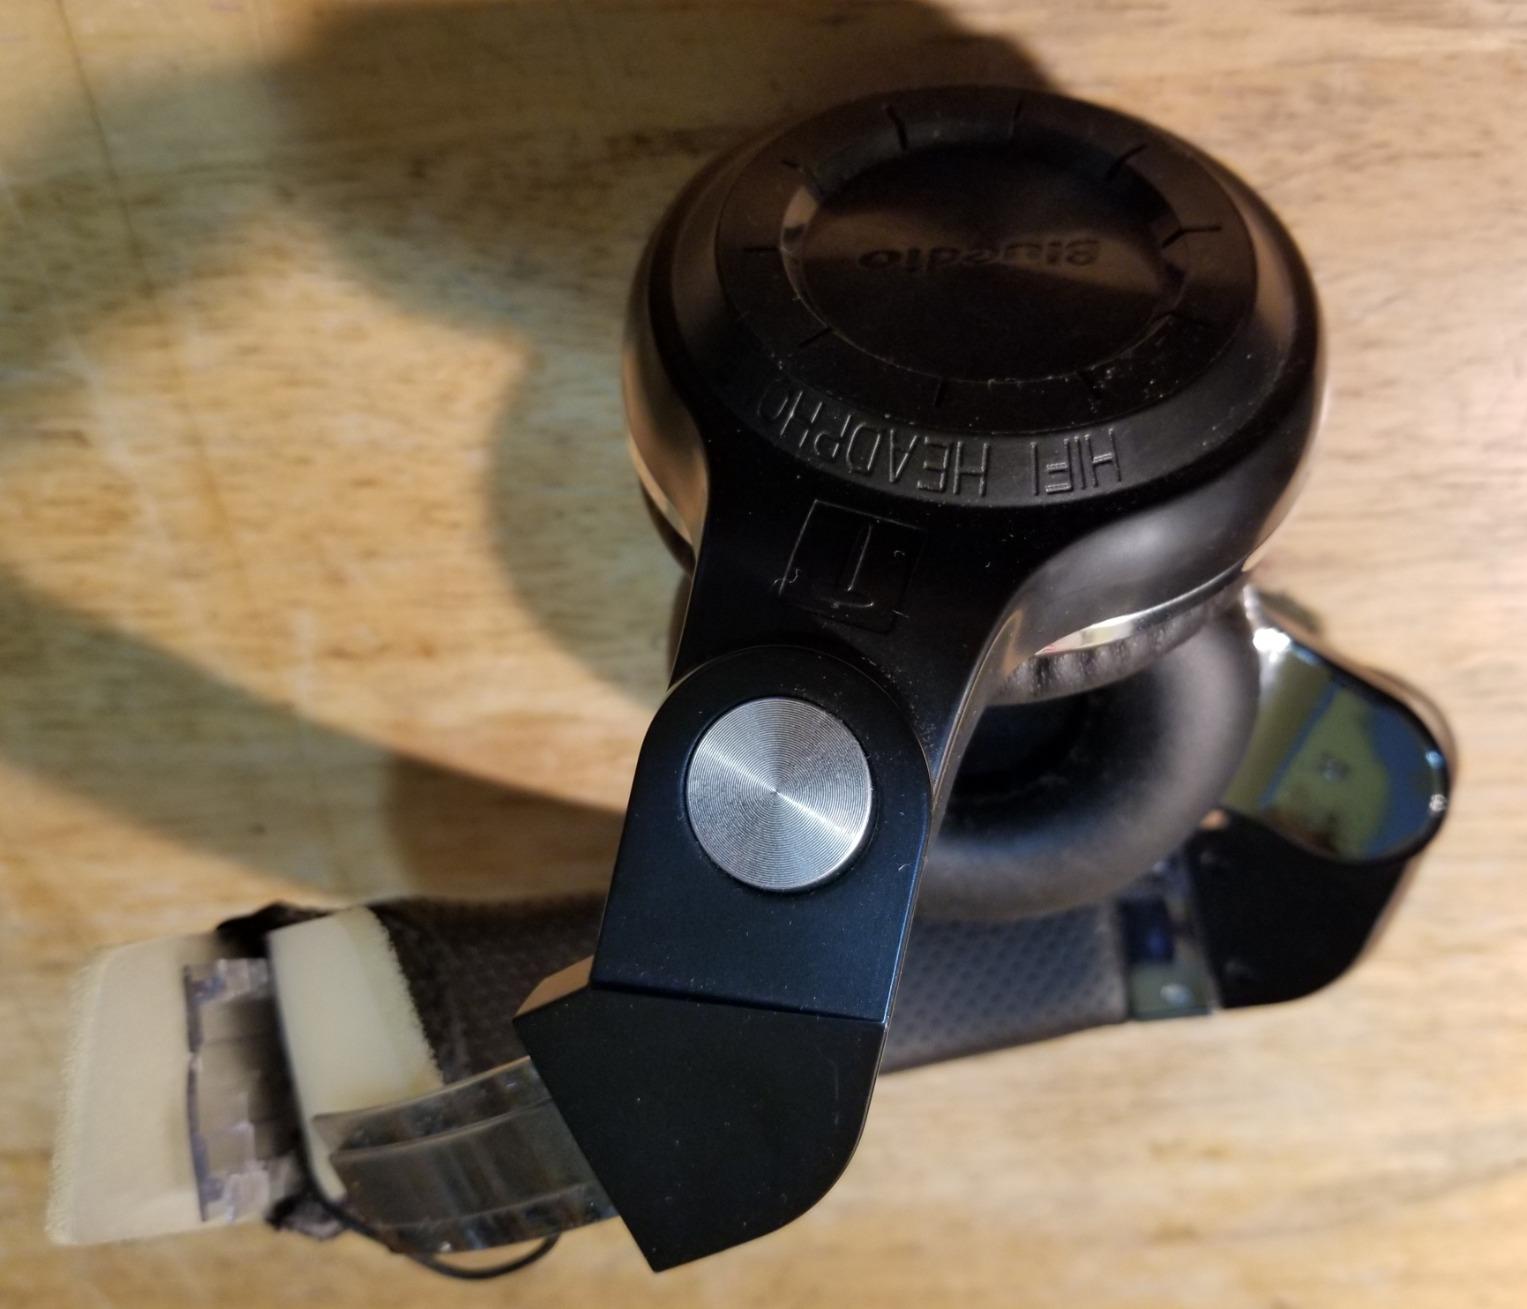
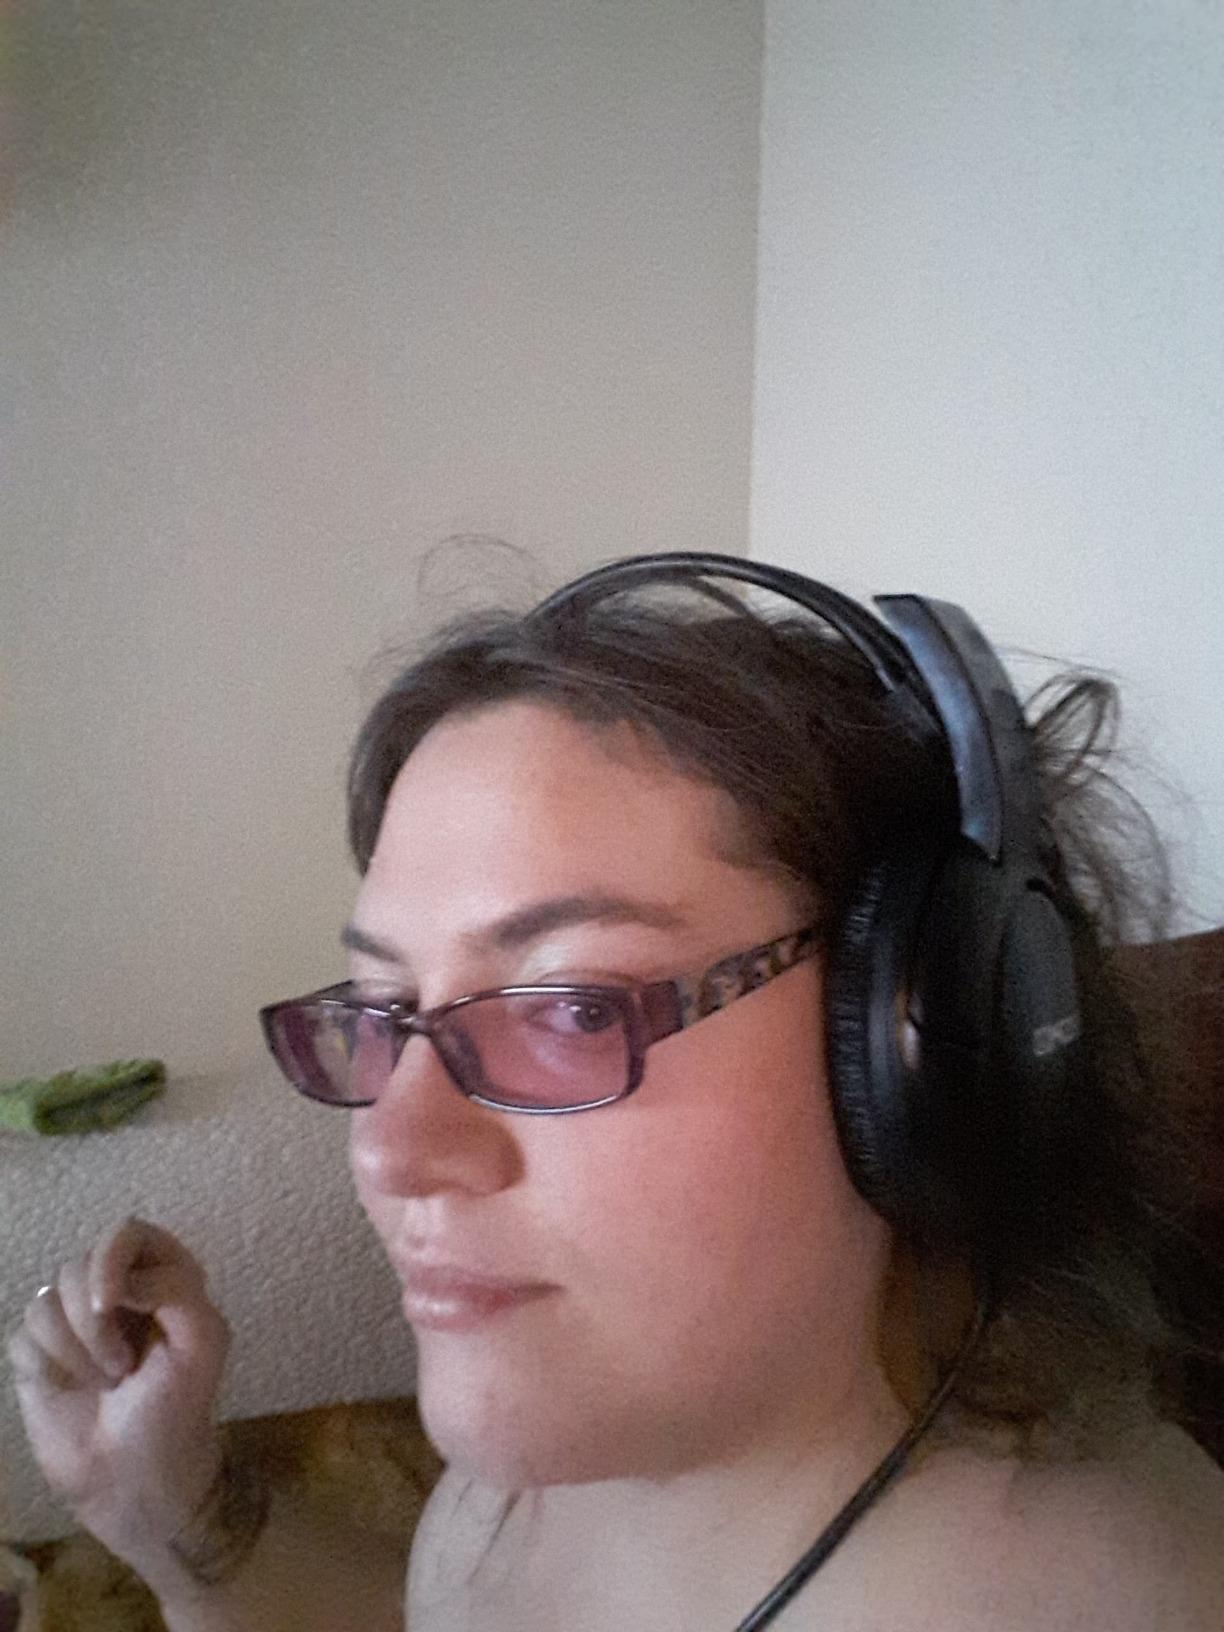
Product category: headphones
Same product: no